Architecture of Fez

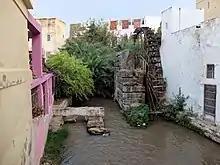
An old noria (right) near Fes Jdid today

The Oued Bou Khrareb (part of the Oued Fes), which divides the northwestern and southeastern shores of Fes el-Bali, is crossed by several historic bridges, some of which were first built before the unification of the two shores into a single city in the 11th century. There were once at least six bridges, reportedly built by the Zenata emir Dunas ibn Hamama in the early 11th century, before the unification of the two cities by the Almoravids later in the same century. Other scholarly sources, however, attribute at least some of the bridges to the Almoravid period (late 11th to early 12th centuries) when the two early cities of Fes were unified. Many of them were destroyed in subsequent floods in the early 14th century, and only some of them were rebuilt by the Marinid Sultan Abu Sa'id at the time.